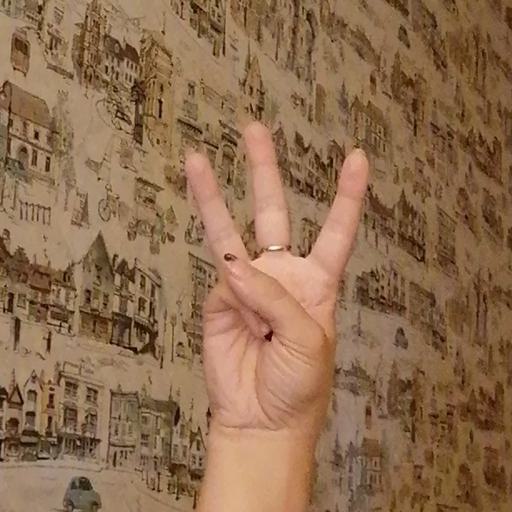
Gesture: three